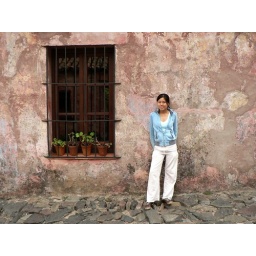
me against a pink wall